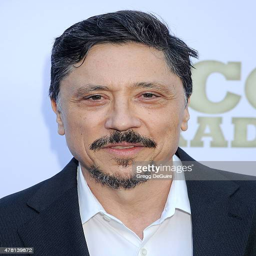
actor arrives at the premiere